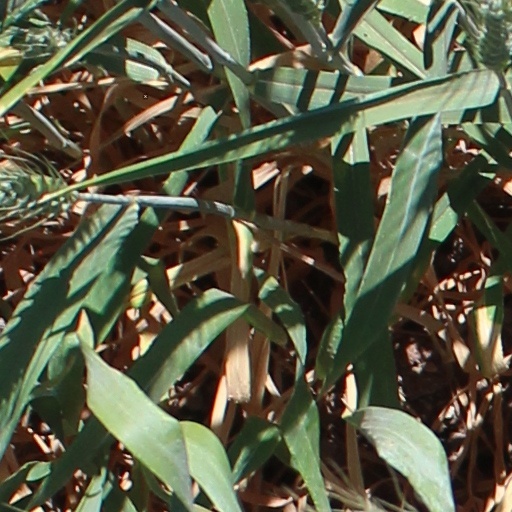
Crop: wheat